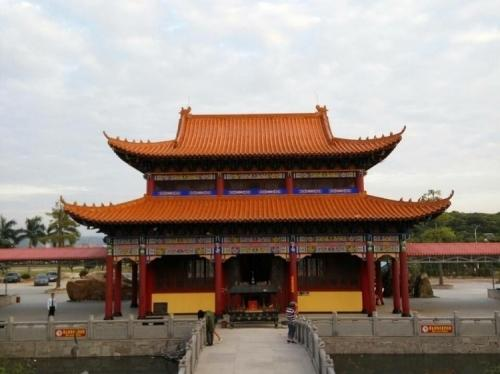
地标名称：显教古寺
所在城市：南昌市·南昌县